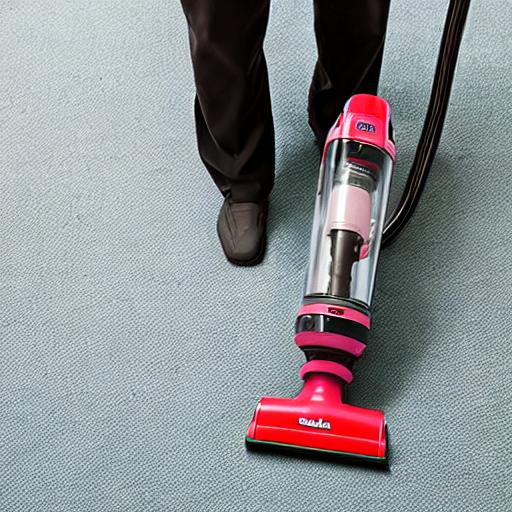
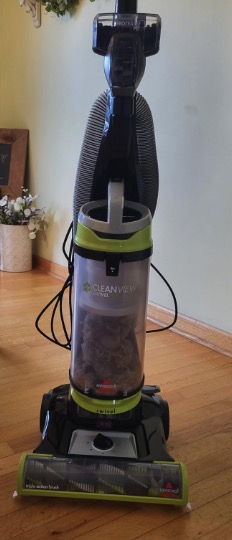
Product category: items_vacuum
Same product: no